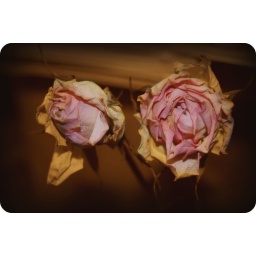
2 lost souls swimming in a fish bowl